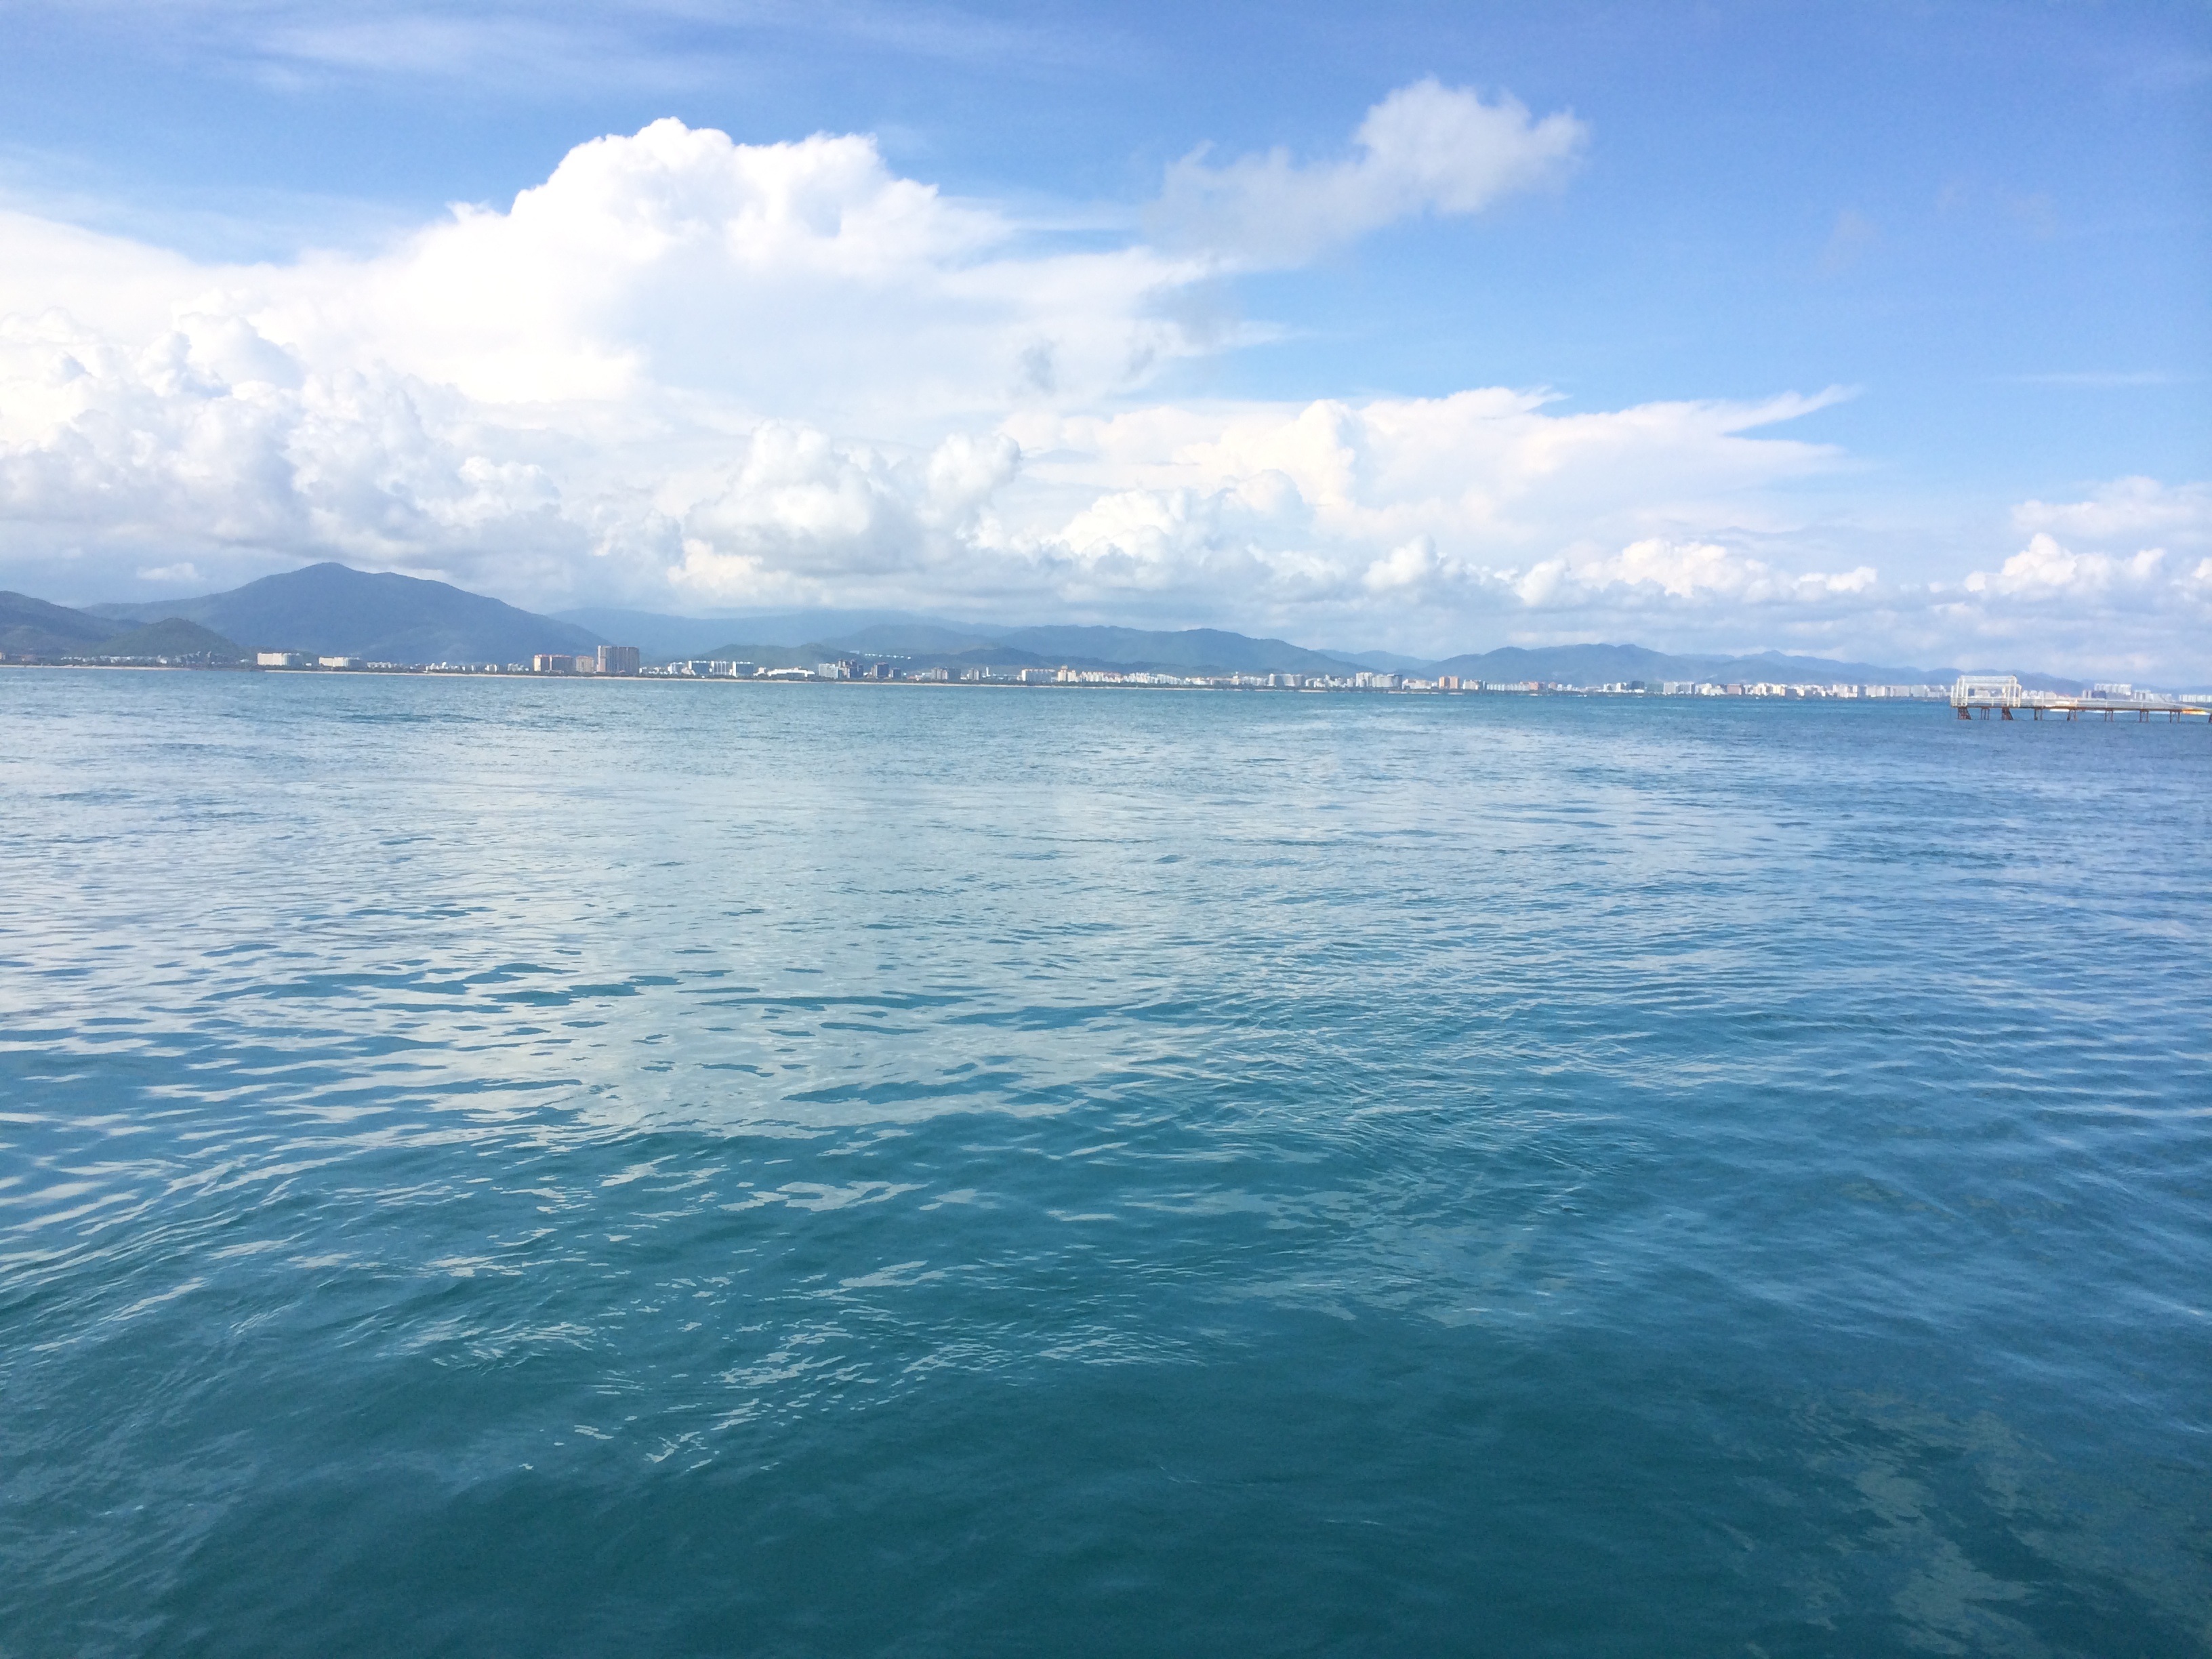
sea, coast, water, ocean, horizon, cloud, sky, sunlight, shore, wave, lake, bay, body of water, cape, sea water, the sea, blue sky and white clouds, sanya, wind wave, west island